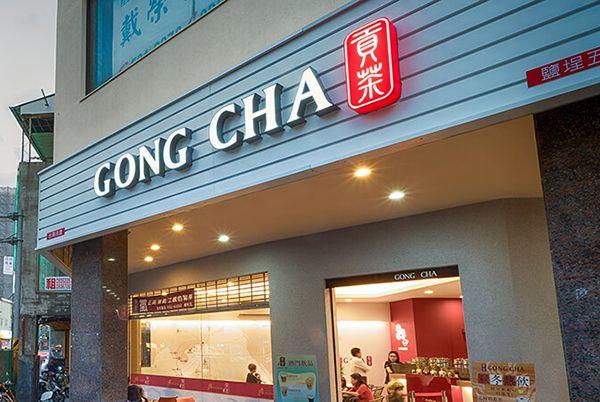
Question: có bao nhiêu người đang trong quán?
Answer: có bốn người đang trong quán